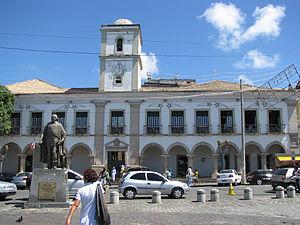
Le centre historique de Salvador de Bahia est un ensemble urbain inscrit au patrimoine mondial de l'humanité par l'UNESCO depuis 1985. Il comprend le centre historique de la ville de Salvador, capitale de l'État de Bahia, au Brésil, et première capitale du Brésil colonial de 1549 à 1763. Il se compose de rues et de monuments de l'époque du Brésil colonial. Il englobe le quartier du Pelourinho et des zones de quartiers voisins. Le Pelourinho, souvent confondu à tort avec le centre historique tout entier, comprend les zones situées entre les places du largo do Pelourinho et du terreiro de Jesus.